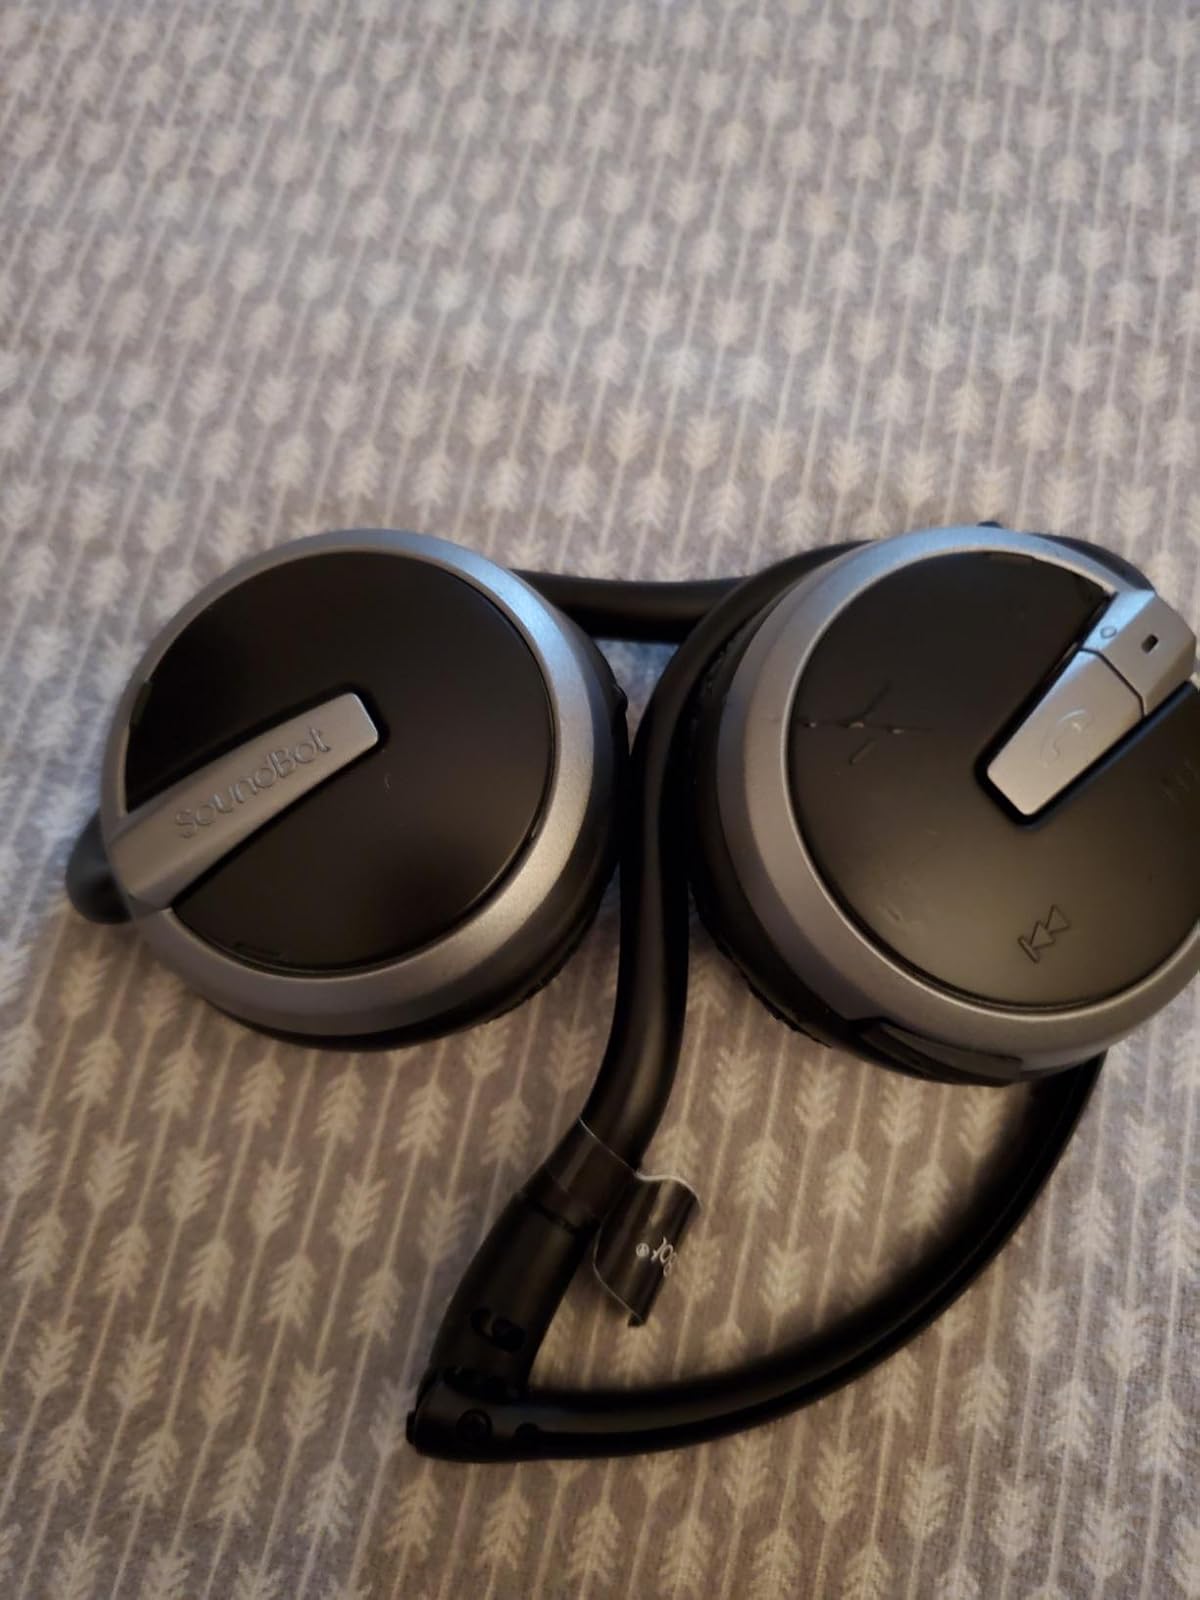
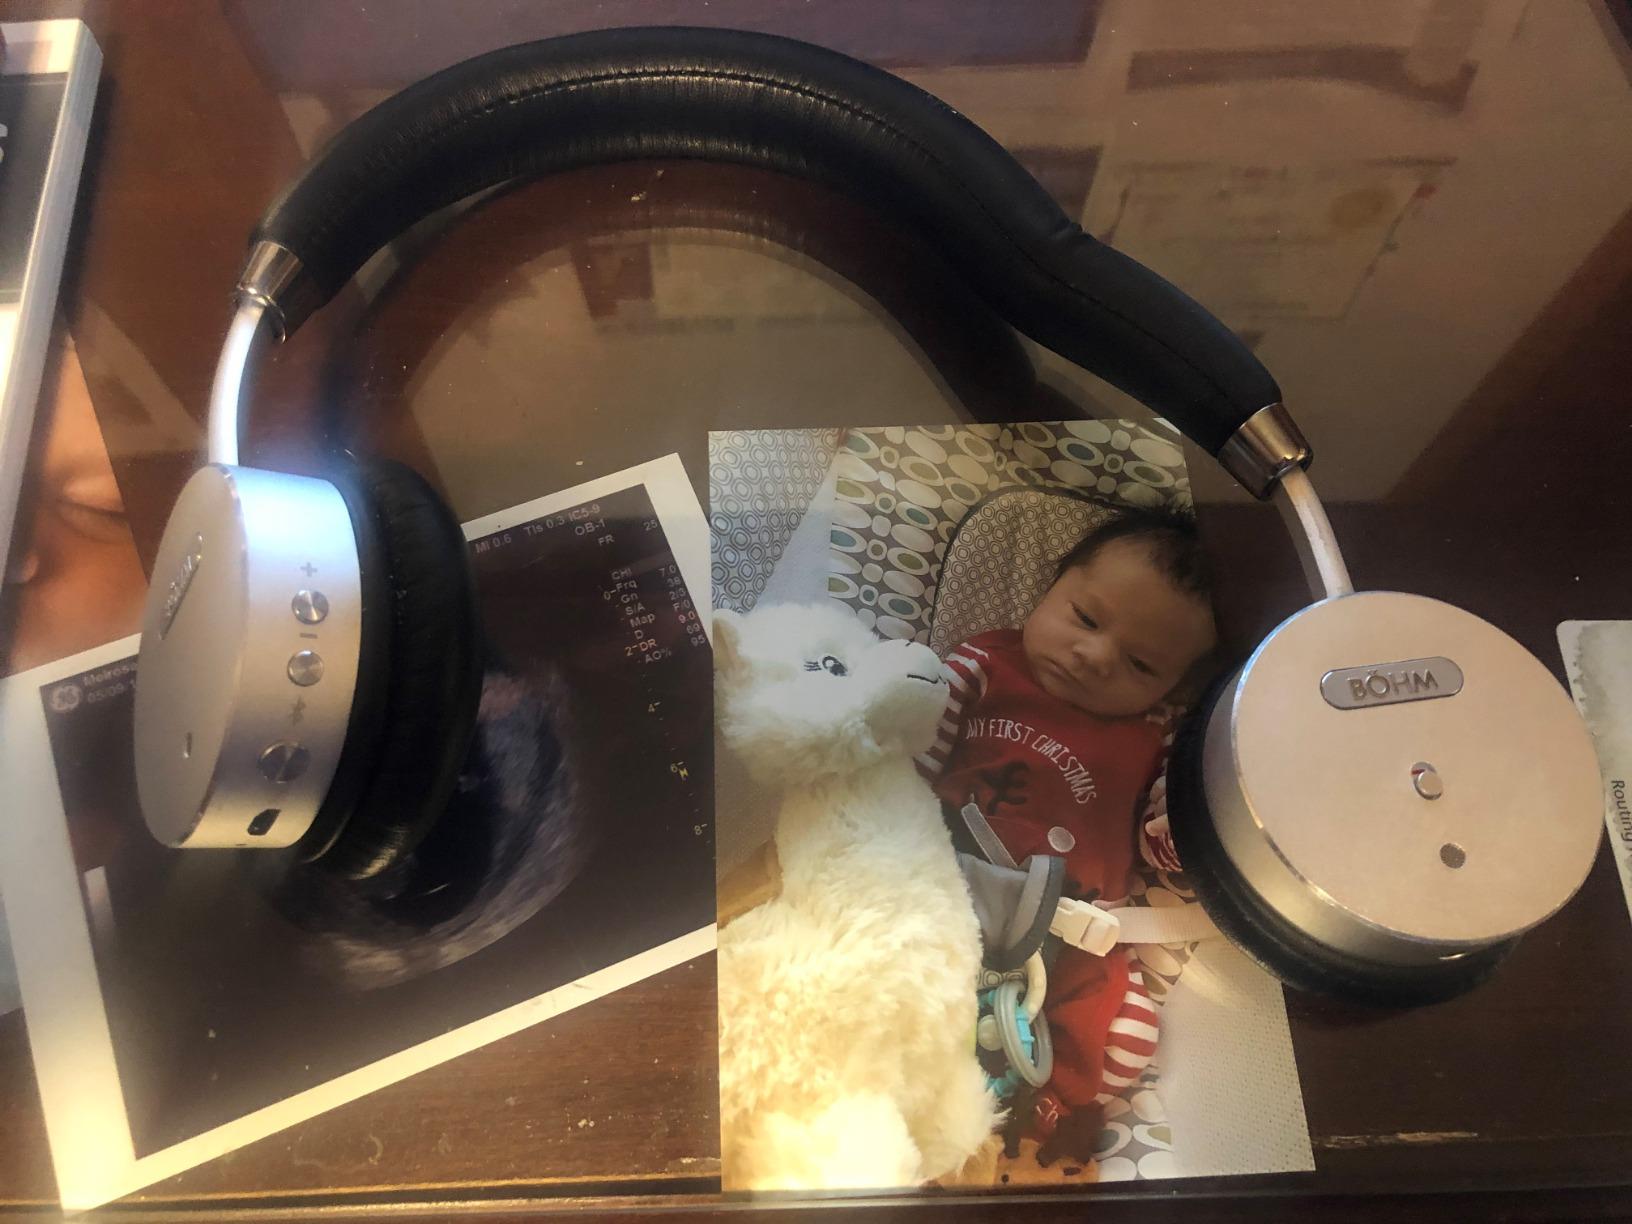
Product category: headphones
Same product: no